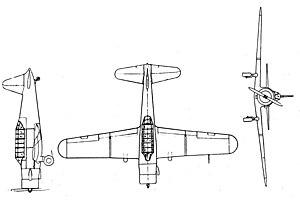
Le Vultee BT-13 Valiant était un avion d'entraînement basique américain de la Seconde Guerre mondiale, construit par Vultee Aircraft pour l'US Army Air Corps et plus tard l'US Army Air Forces.